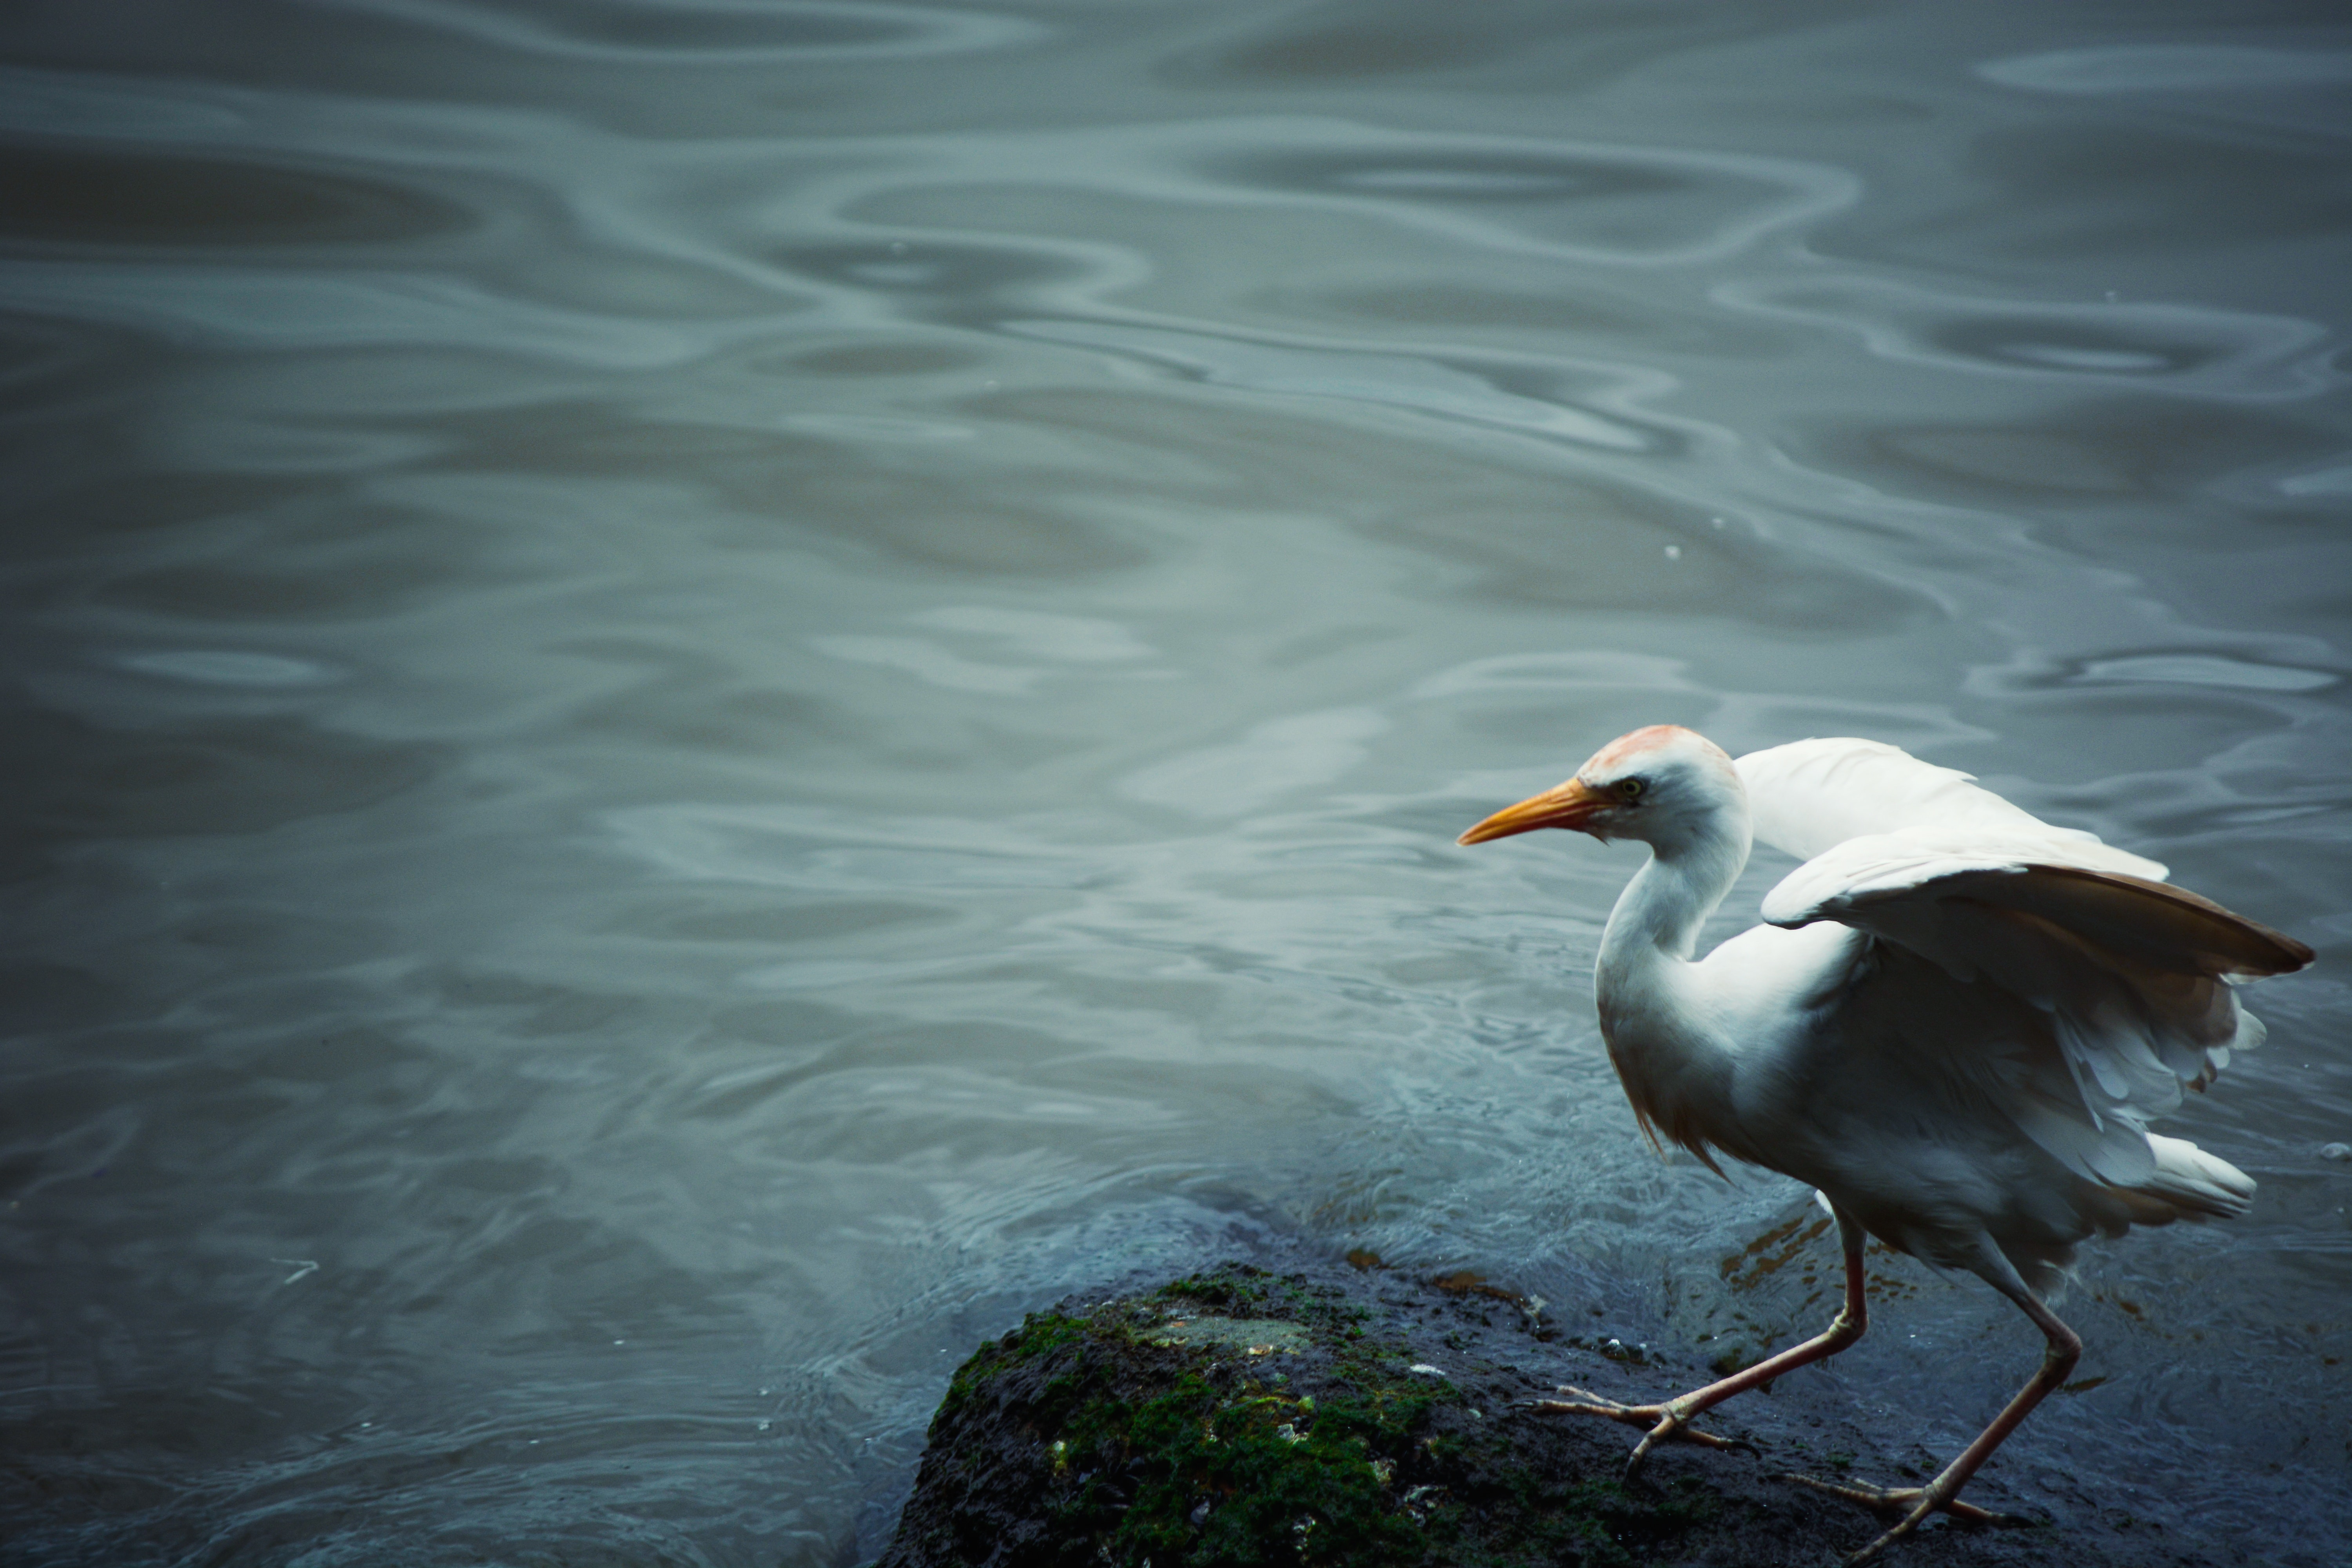
bird, beak, water, seabird, sky, feather, organism, wave, wildlife, gull, shorebird, stock photography, water bird, wing, plant, egret, great egret